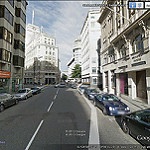
Scene: Outdoor